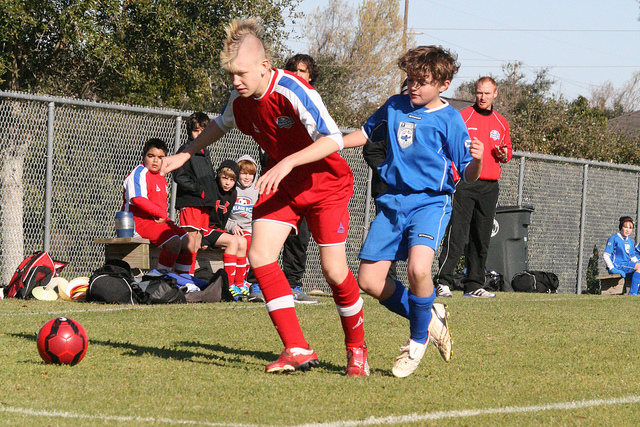
một số đứa trẻ đang chơi bóng đá trên sân cỏ